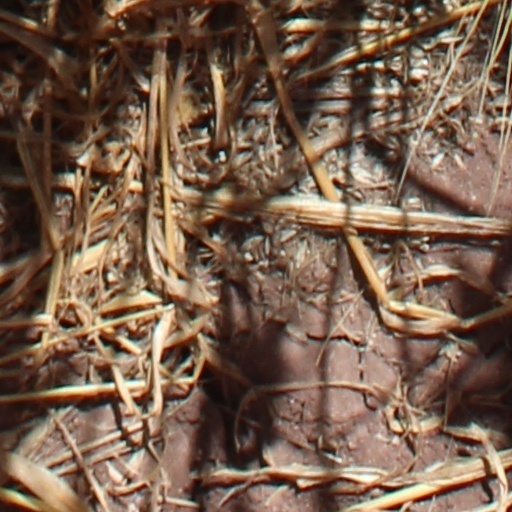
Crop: wheat